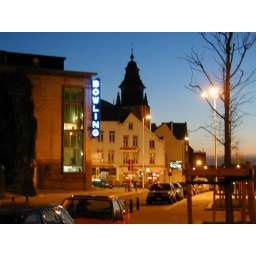
Evening street view of Brussels, Belgium in 2003 complete with Bowling sign